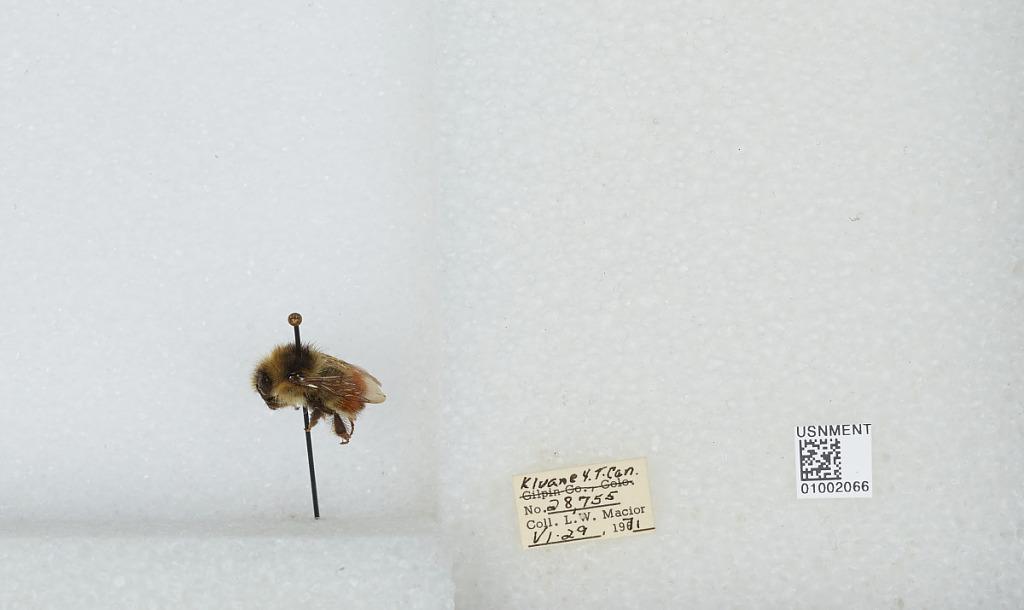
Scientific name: Bombus (Pyrobombus) flavifrons Cresson
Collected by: L. Macior
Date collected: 1971-6-29
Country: Canada
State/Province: Yukon Territory
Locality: Kluane
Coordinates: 60.75, -139.5